MacBook Air

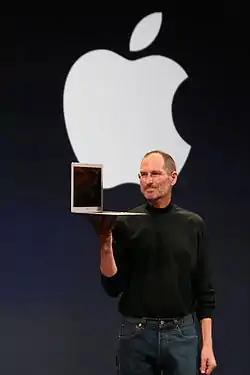
Steve Jobs showing the first MacBook Air at an Apple 2008 keynote address

Steve Jobs introduced the MacBook Air during Apple’s keynote address at the 2008 Macworld conference on January 15, 2008.